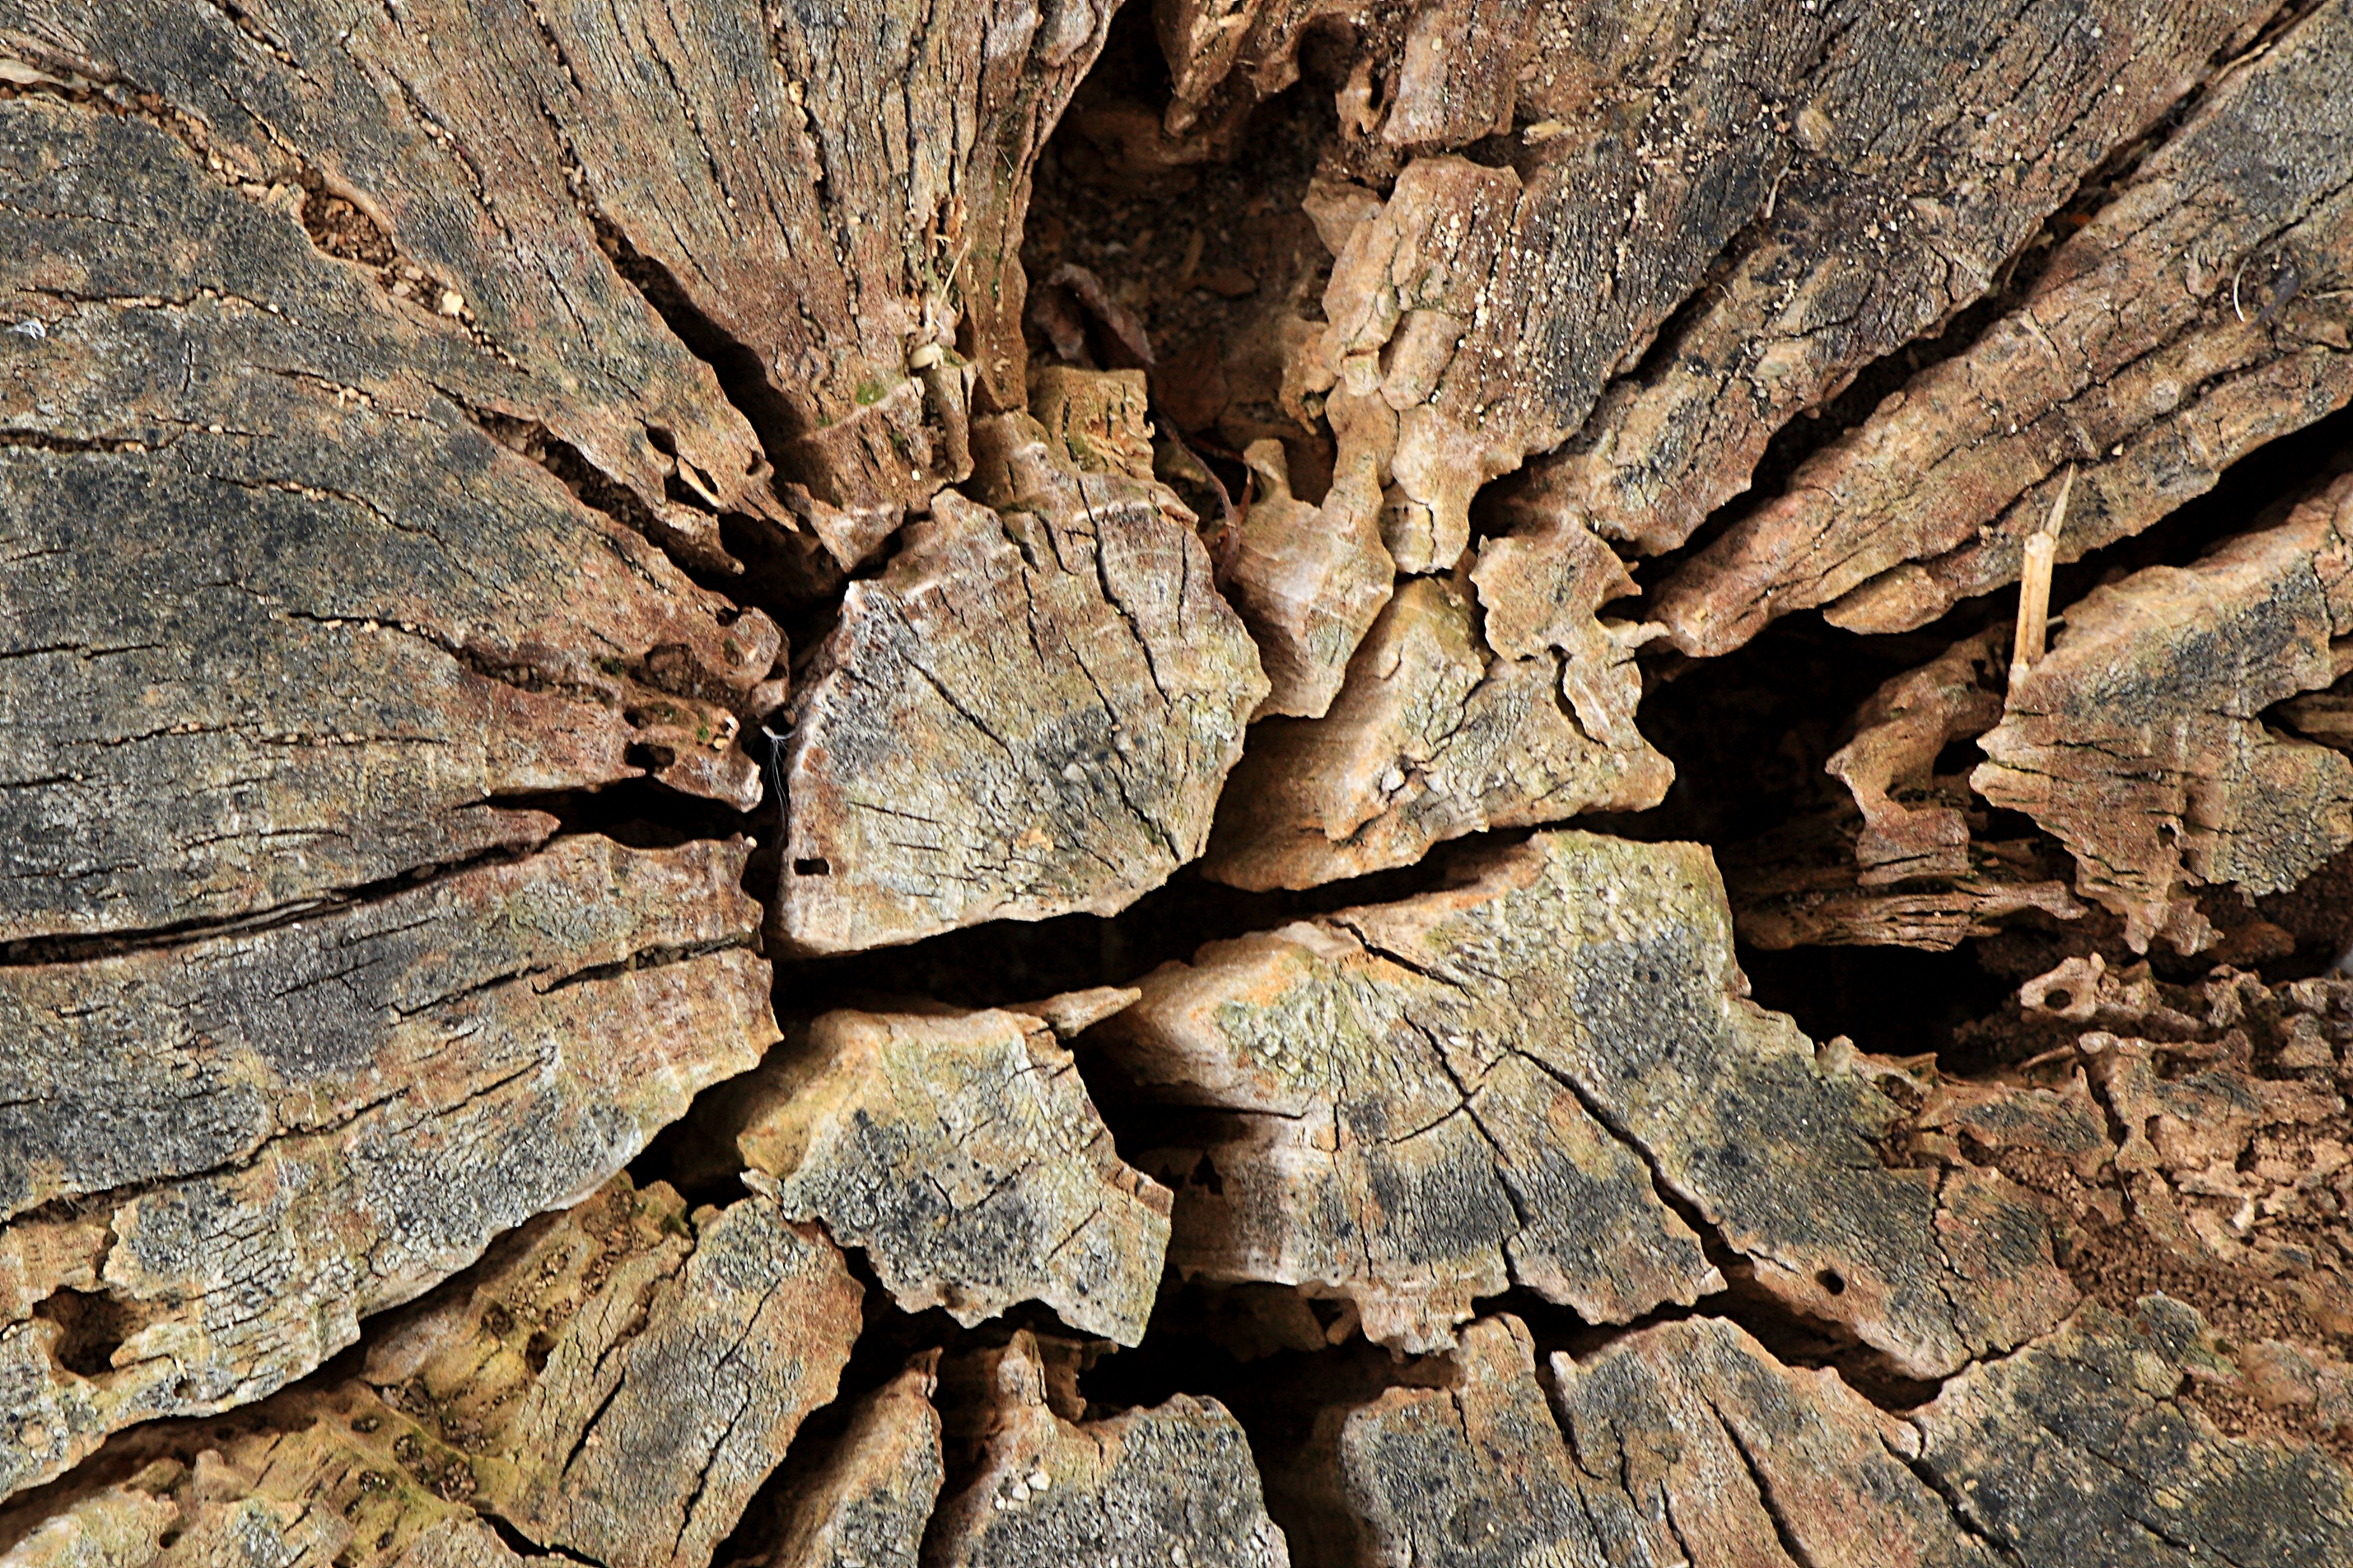
tree, nature, forest, rock, branch, plant, wood, texture, leaf, flower, trunk, formation, log, autumn, soil, dead tree, flora, fallen tree, geology, tree stump, tree root, sawed off, plant stem, woody plant, land plant